Mike Snoei

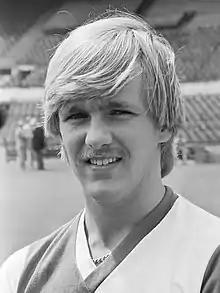
Snoei in 1982

Mike Snoei (born 4 December 1963) is a former Dutch football player and manager. During his playing days, Snoei played for Excelsior and Sparta Rotterdam in the Eredivisie and Eerste Divisie from 1982 to 1993. He was a member of the Dutch squad at the 1983 FIFA World Youth Championship.